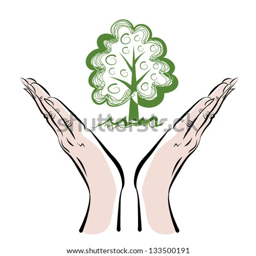
vector sketch of human hand and green tree on the white background .